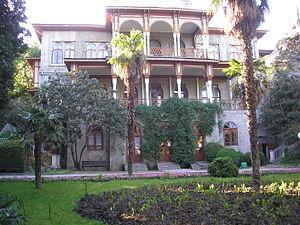
Karassan est un ensemble architectural et un parc situé sur la côte de Crimée au bord de la mer Noire. Karassan se trouve dans le territoire du village de Malomaïak qui dépend administrativement de Partenit et de la municipalité d'Alouchta. Son nom provient de Karassan, du nom de la localité en langue tatare de Crimée.